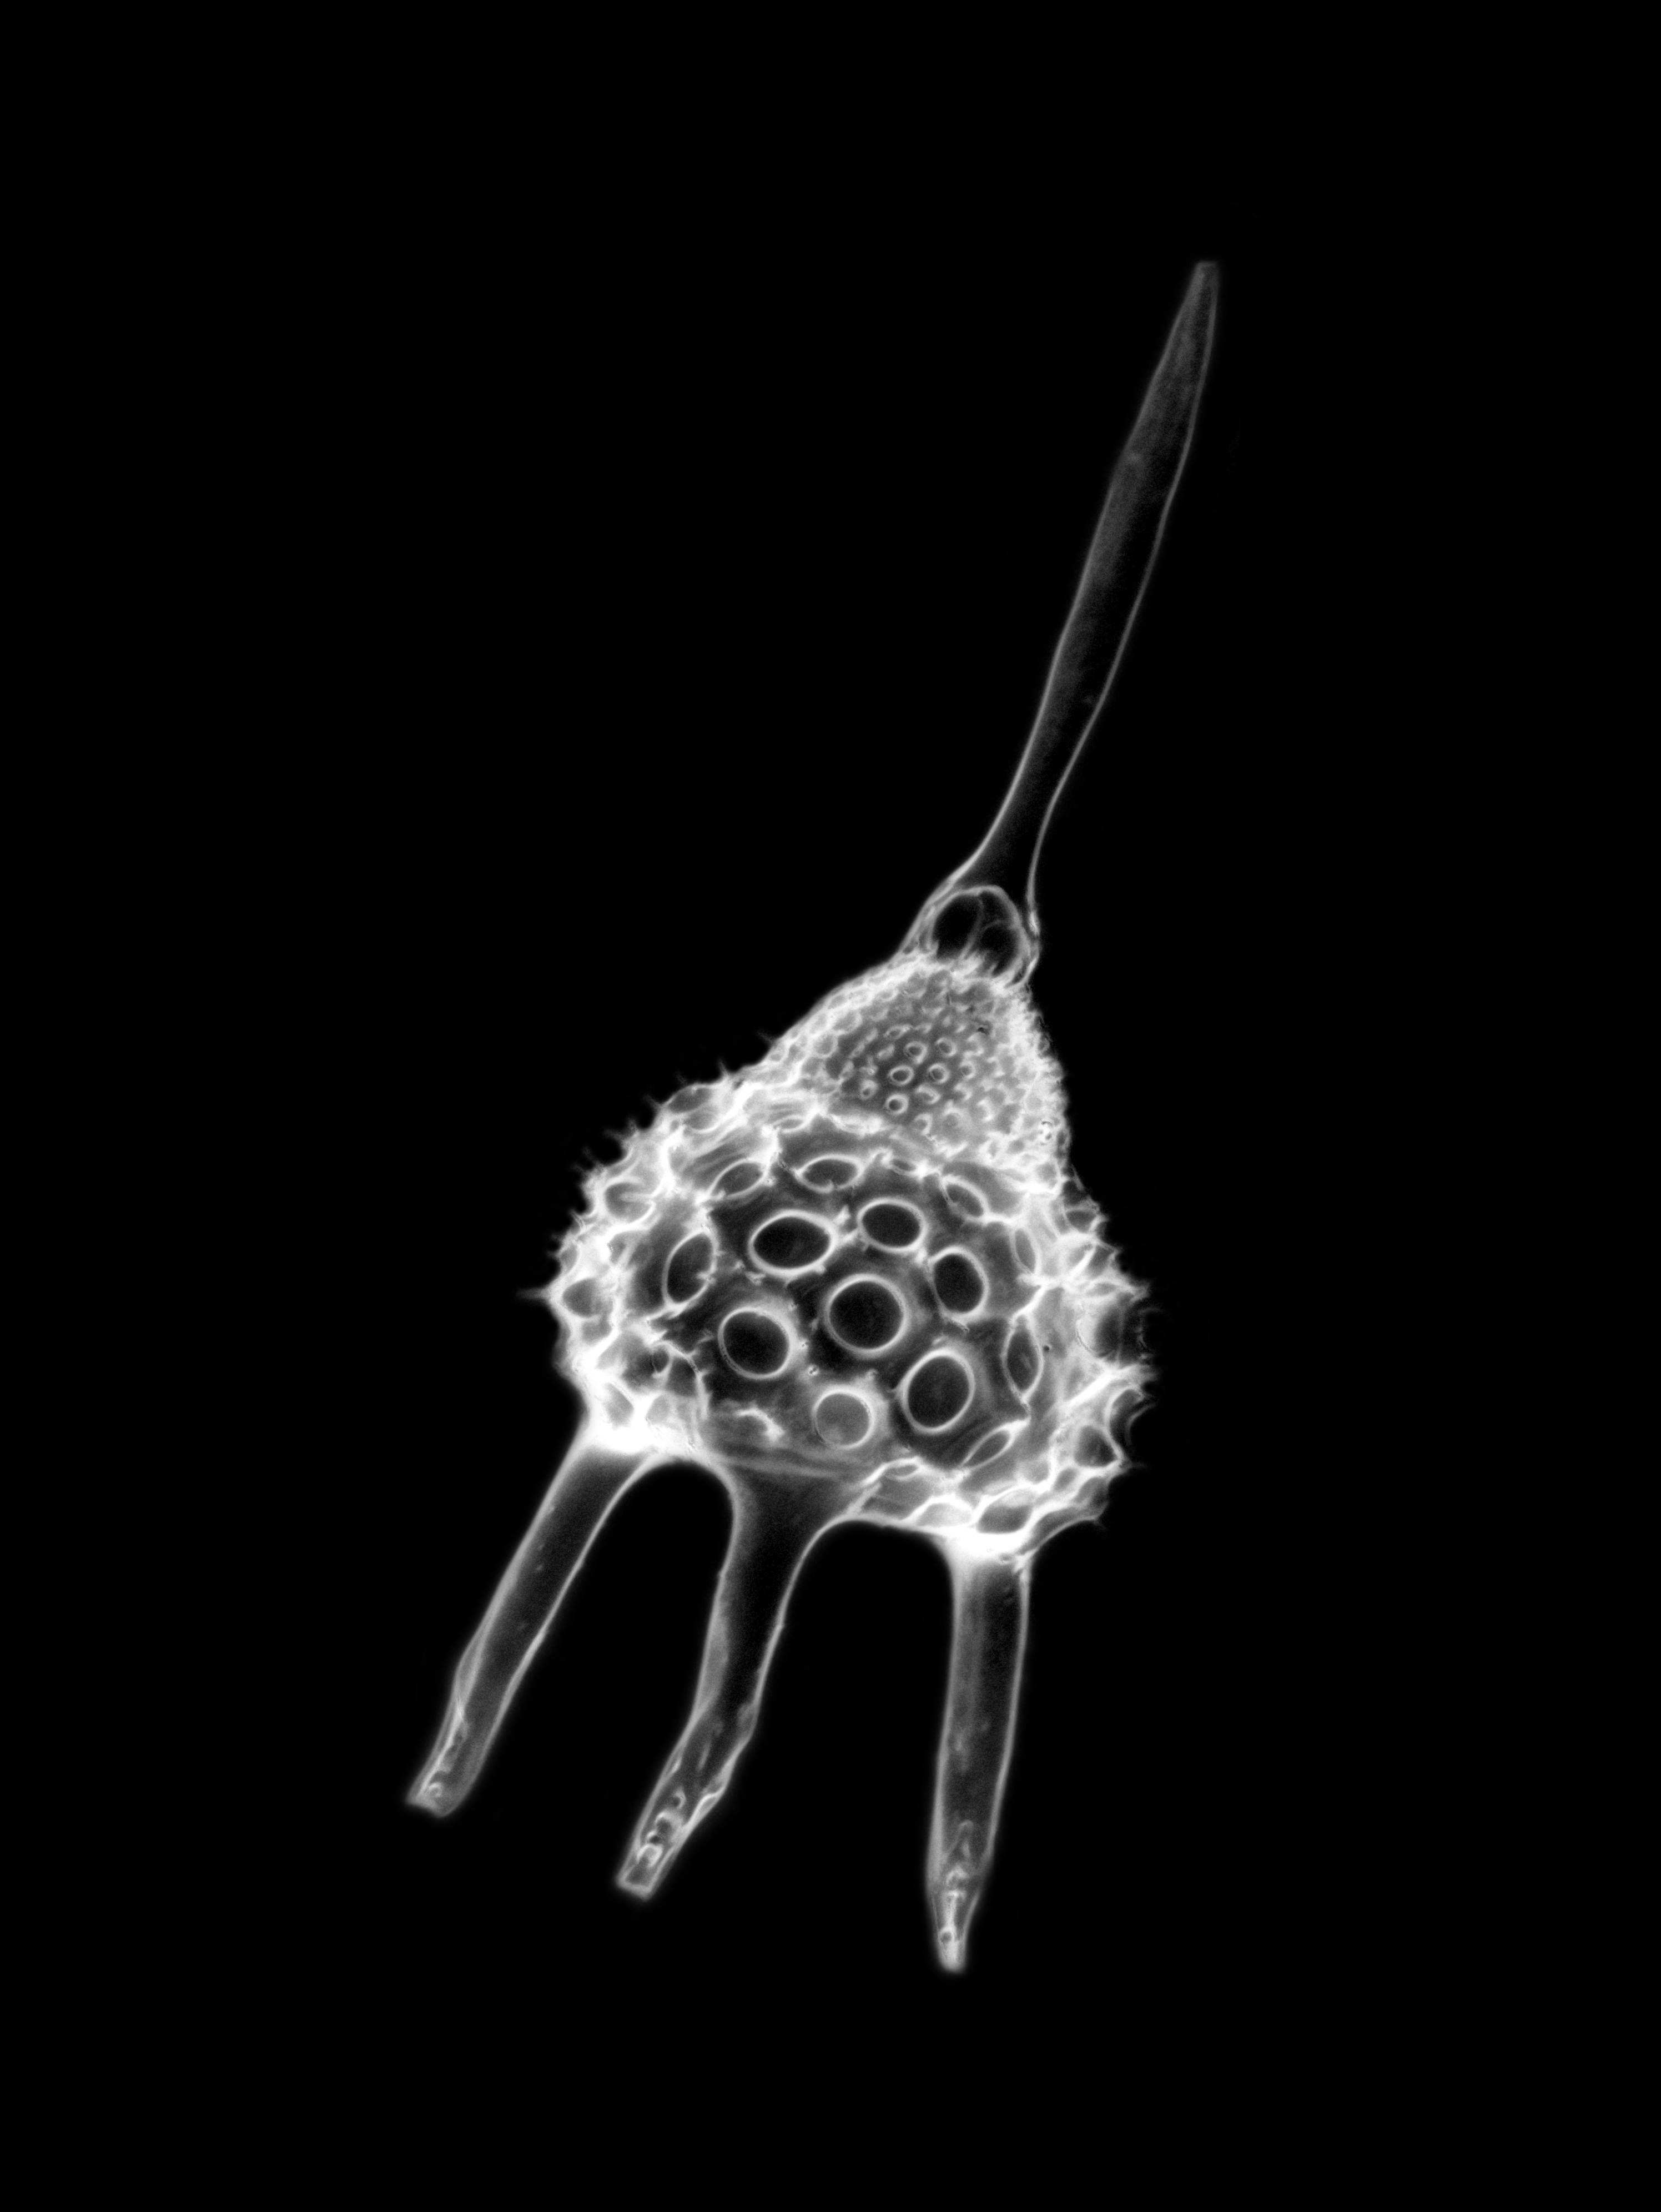
hand, sea, black and white, micro, marine, mikro, meer, fossil, radiolaria, radiolarian, radiolarians, strahlentierchen, protist, protisten, einzeller, protozoa, protozoen, protozoe, saltwater, plankton, mikroskop, mikrofotografie, mikrofoto, microscop, microphotography, einfarbig, schwarzerhintergrund, radiolarie, salzwasser, unicelluar, microphoto, radaiolarien, stackedphoto, stackedimage, stackedpicture, strahlentier, polycystine, monochrome photography